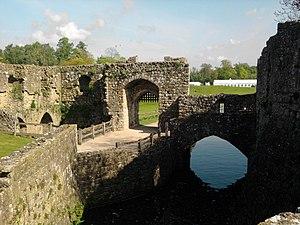
La herse, le moulin et la douve du château de leeds
Le château de Leeds est un château anglais construit en 1119, qui se trouve au sud-est de Maidstone, près du village de Leeds dans le Kent.